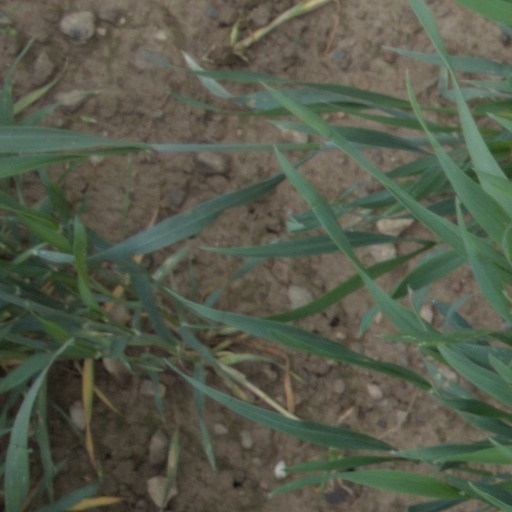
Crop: wheat